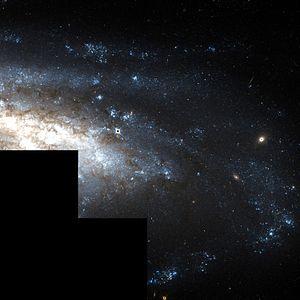
NGC 3198 est une galaxie spirale barrée située dans la constellation de la Grande Ourse à environ 30 millions d'années-lumière de la Voie lactée. Elle a été découverte par l'astronome germano-britannique William Herschel en 1788.